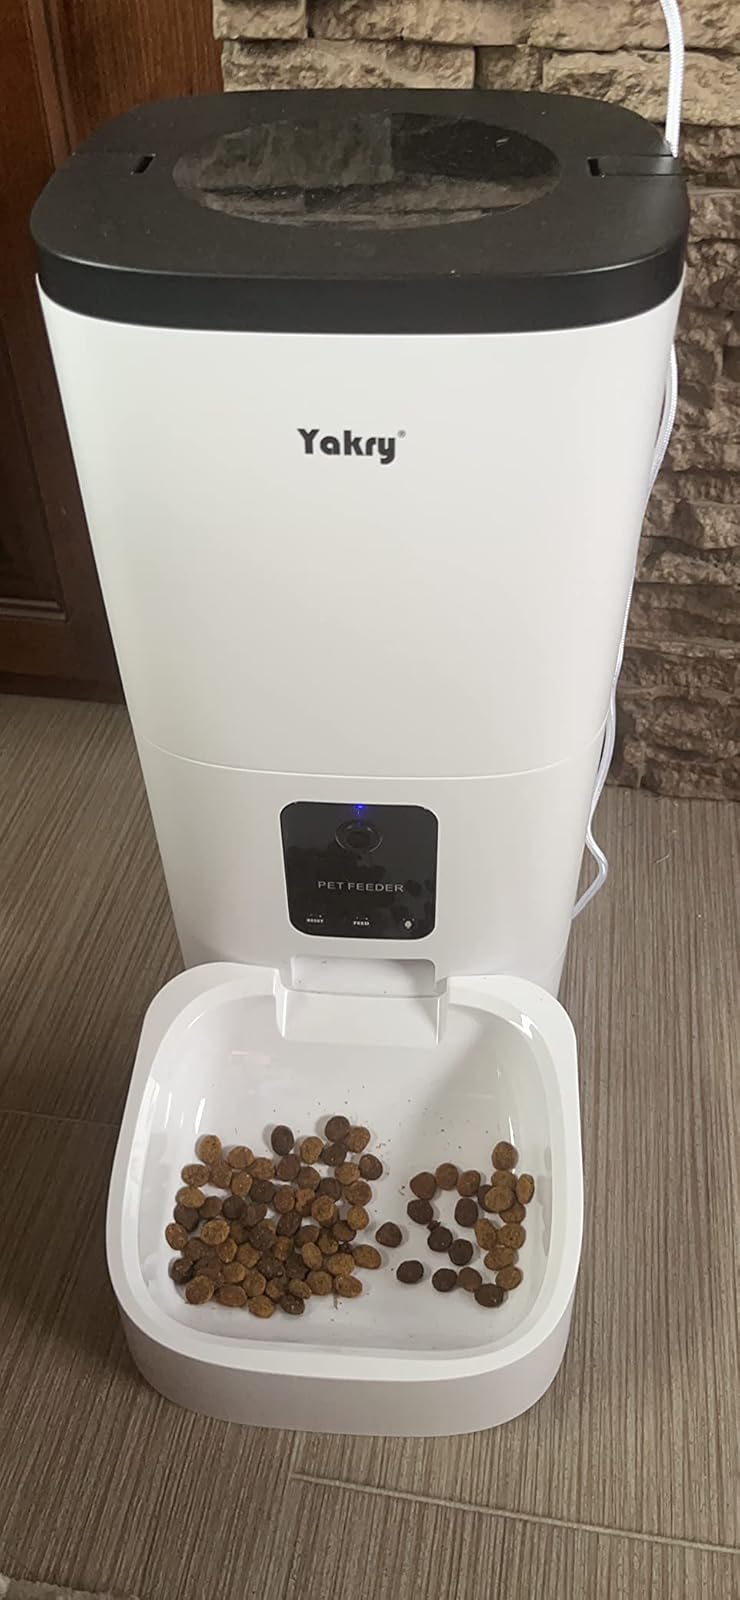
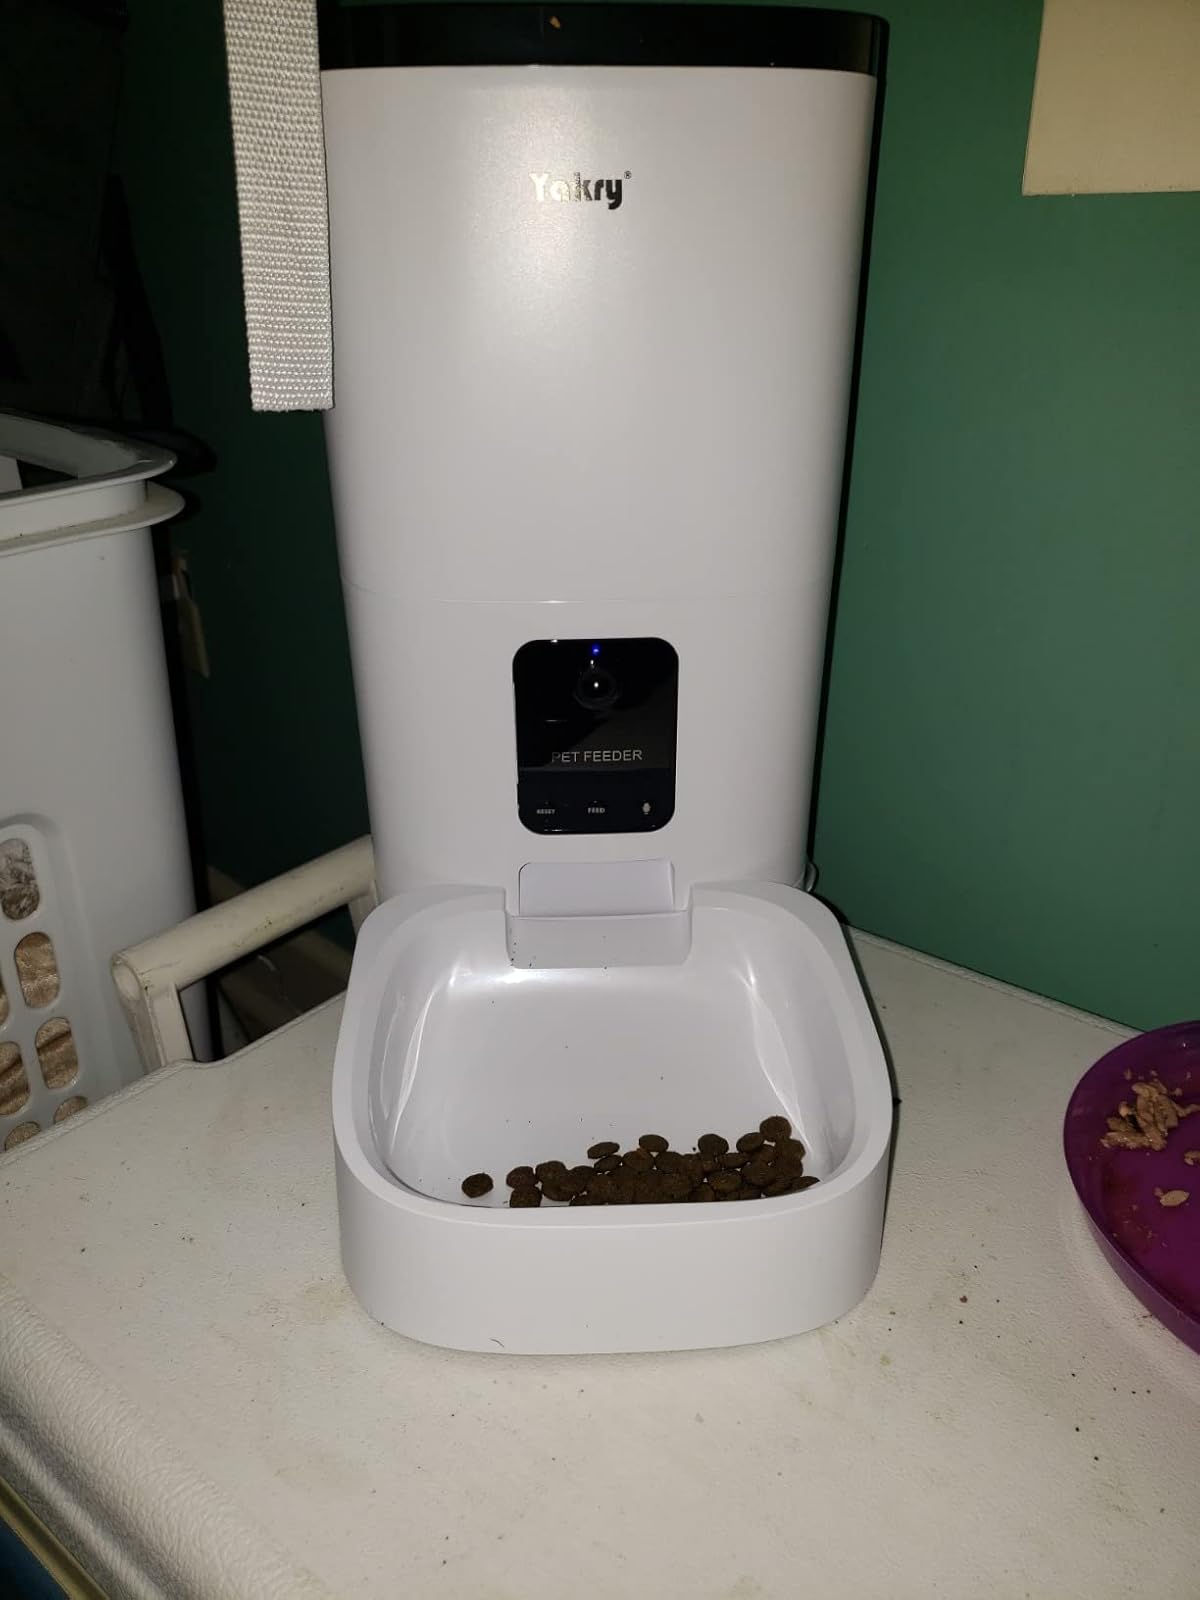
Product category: items_feeder
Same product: yes